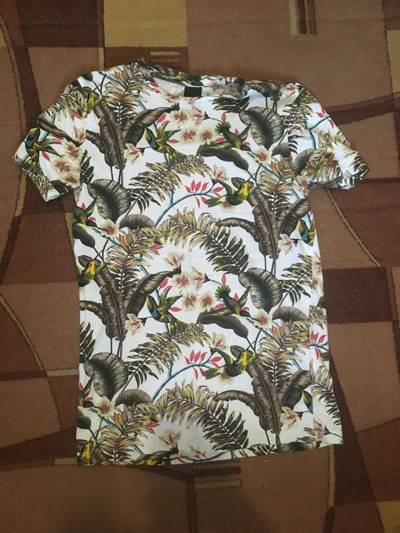
Waste category: clothes